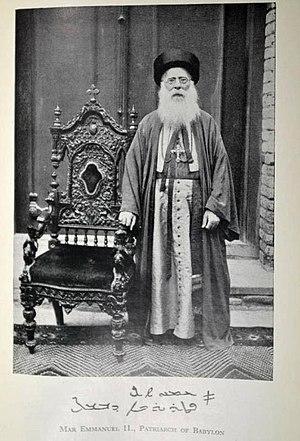
Mar Emmanuel II, patriarche chaldéen de Babylone (de 1900 à sa mort en 1946), en 1925.
Liste des patriarches catholiques chaldéens de Babylone.